Toyota Supra

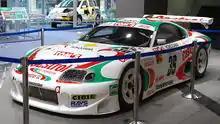
1997 Castrol TOM's Supra GT500 racecar

For the 1992 model year, the leather shadow gray interiors received black seats and inserts. Non-turbo models lost the option of a targa top, and a new optional subwoofer was available. Subwoofer-equipped Supras did without the rear bins and wooden "floorboard". Instead, rear carpet was molded to the spare tyre, and there was a cut-out for the woofer housing.